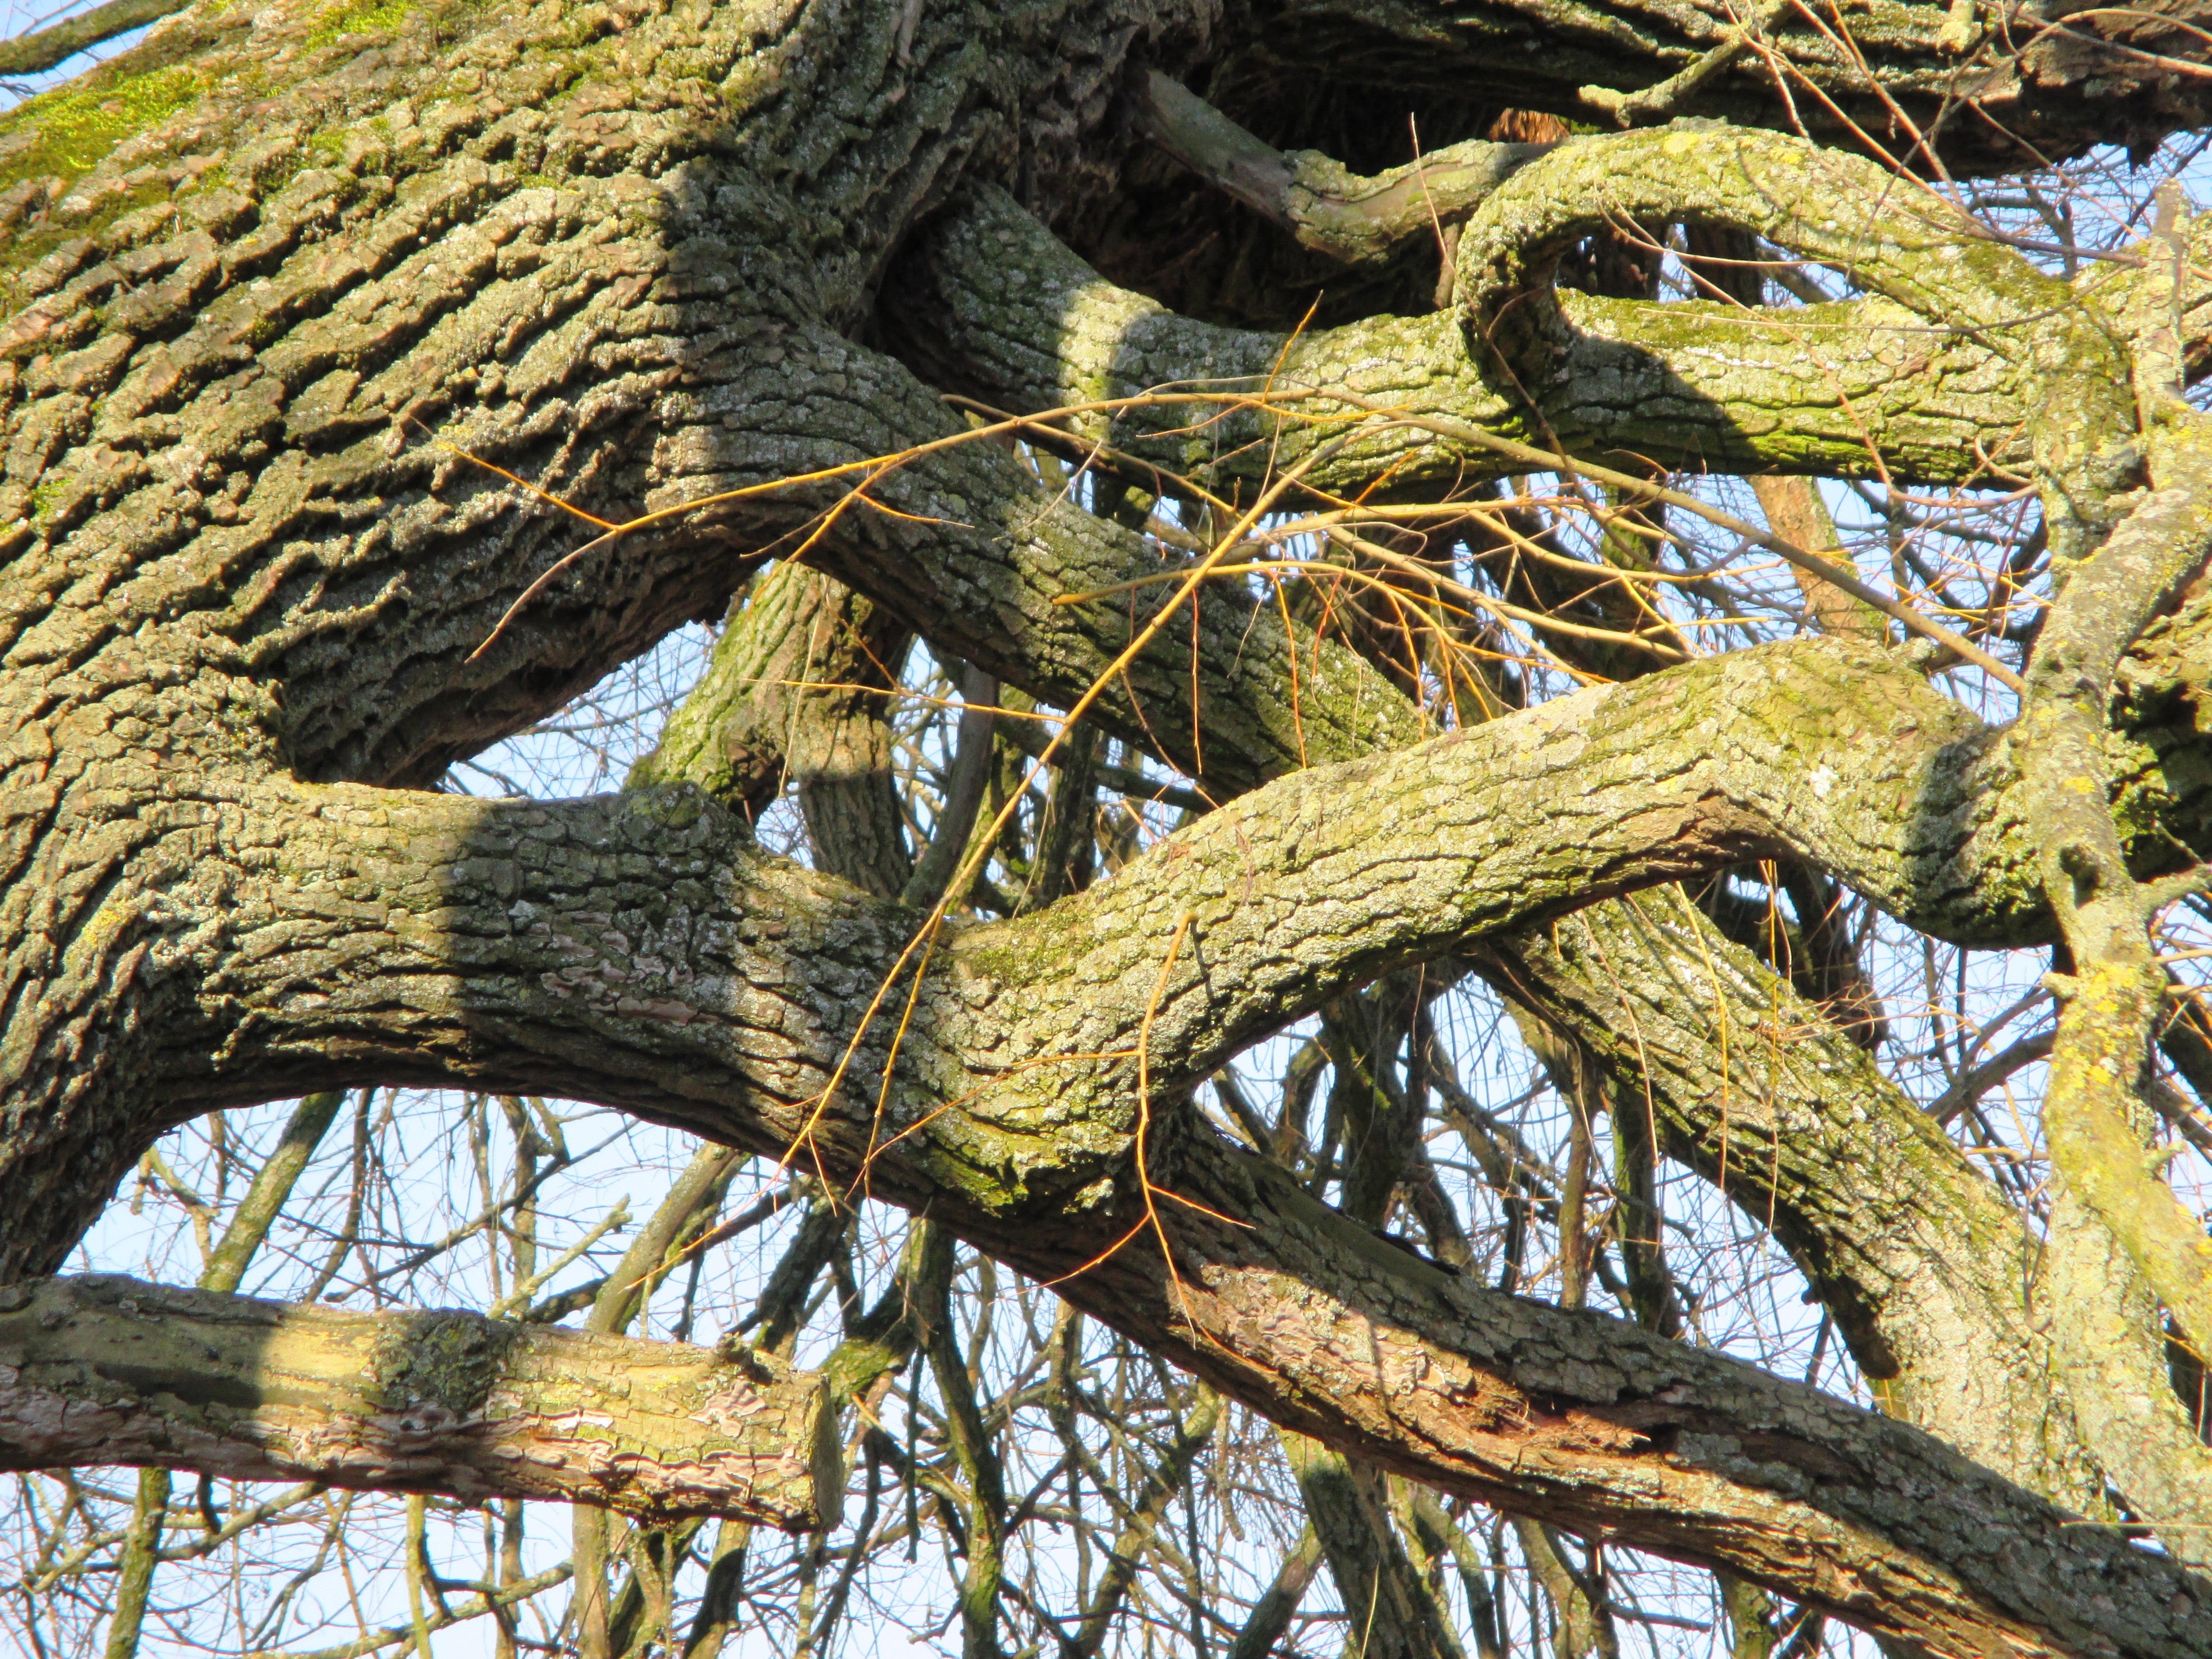
tree, nature, branch, plant, wood, leaf, trunk, bark, wildlife, botany, fauna, tribe, aesthetic, branches, devoured, woody plant